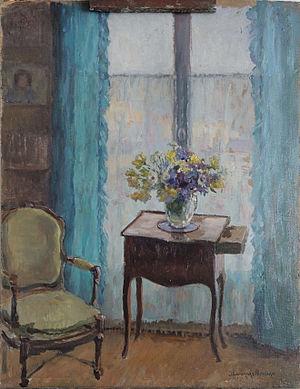
Jeanne Lauvernay-Petitjean, née le 26 janvier 1875 à Amiens et morte le 23 décembre 1955 à Paris, est une artiste peintre française.